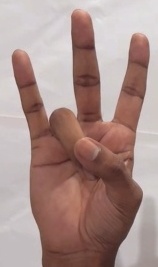
ASL sign: 7